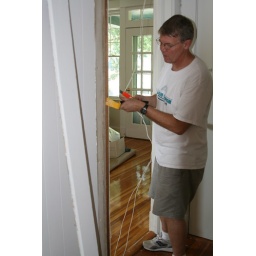
Dad's futile attempt to get the couch into the living room by removing the trim from the door frame.